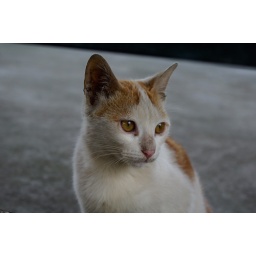
cat in the train station